Tomi Kōra

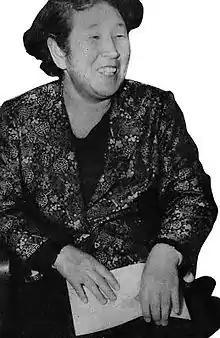
Kōra in 1953

Kōra was born on July 1, 1896, in Toyama Prefecture. She graduated from the Japan Women's University in 1917. While a student, she attended the funeral of Tsuriko Haraguchi, held at the university. Haraguchi was a psychologist and the first Japanese woman to obtain a PhD; Kōra was reportedly inspired by Haraguchi to continue her advanced studies in psychology.